B.P.O. Elks Lodge (Hartford, Connecticut)

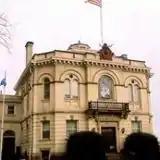

The B.P.O. Elks Lodge is a historic fraternal lodge building at 34 Prospect Street in Hartford, Connecticut. It is a Classical Revival architecture building designed by John J. Dwyer, and built in 1903 for the local chapter of the Benevolent and Protective Order of Elks. The building was listed on the National Register of Historic Places in 1984 for its architecture.